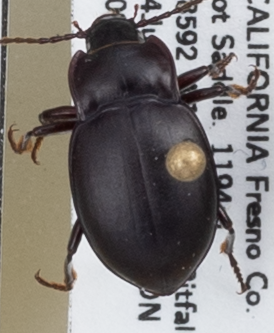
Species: Metrius contractus
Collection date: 2021-07-14
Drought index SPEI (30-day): -2.09
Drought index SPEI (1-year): -2.09
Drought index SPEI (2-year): -2.09